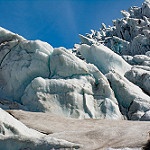
Scene: Outdoor